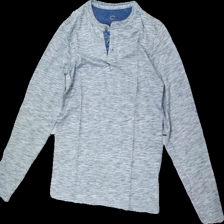
View: front
Type: Top
Category: Men
Brand: Cubus
Colors: Grey
Material: unknown
Cut: Regular
Size: S
Price range: 50-100
Recommended usage: Reuse
Description: grey top